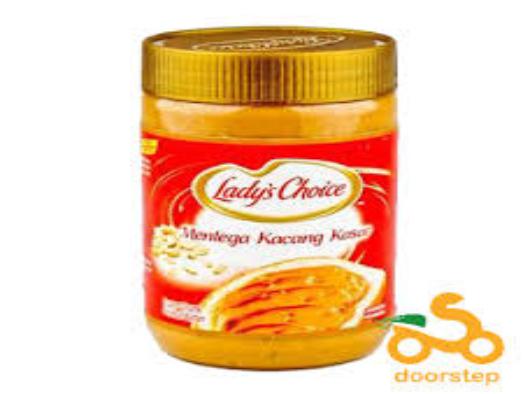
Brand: Lady's Choice
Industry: Food